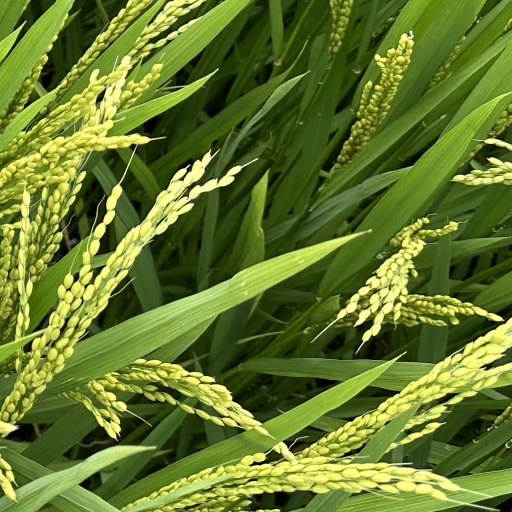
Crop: rice